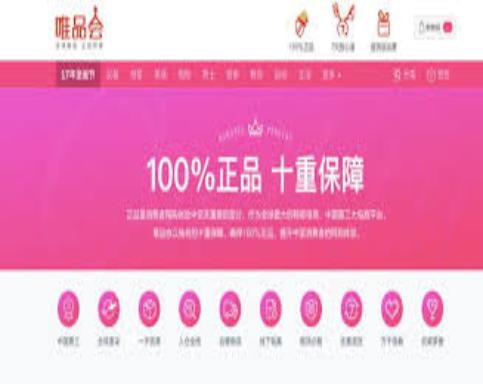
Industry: Necessities